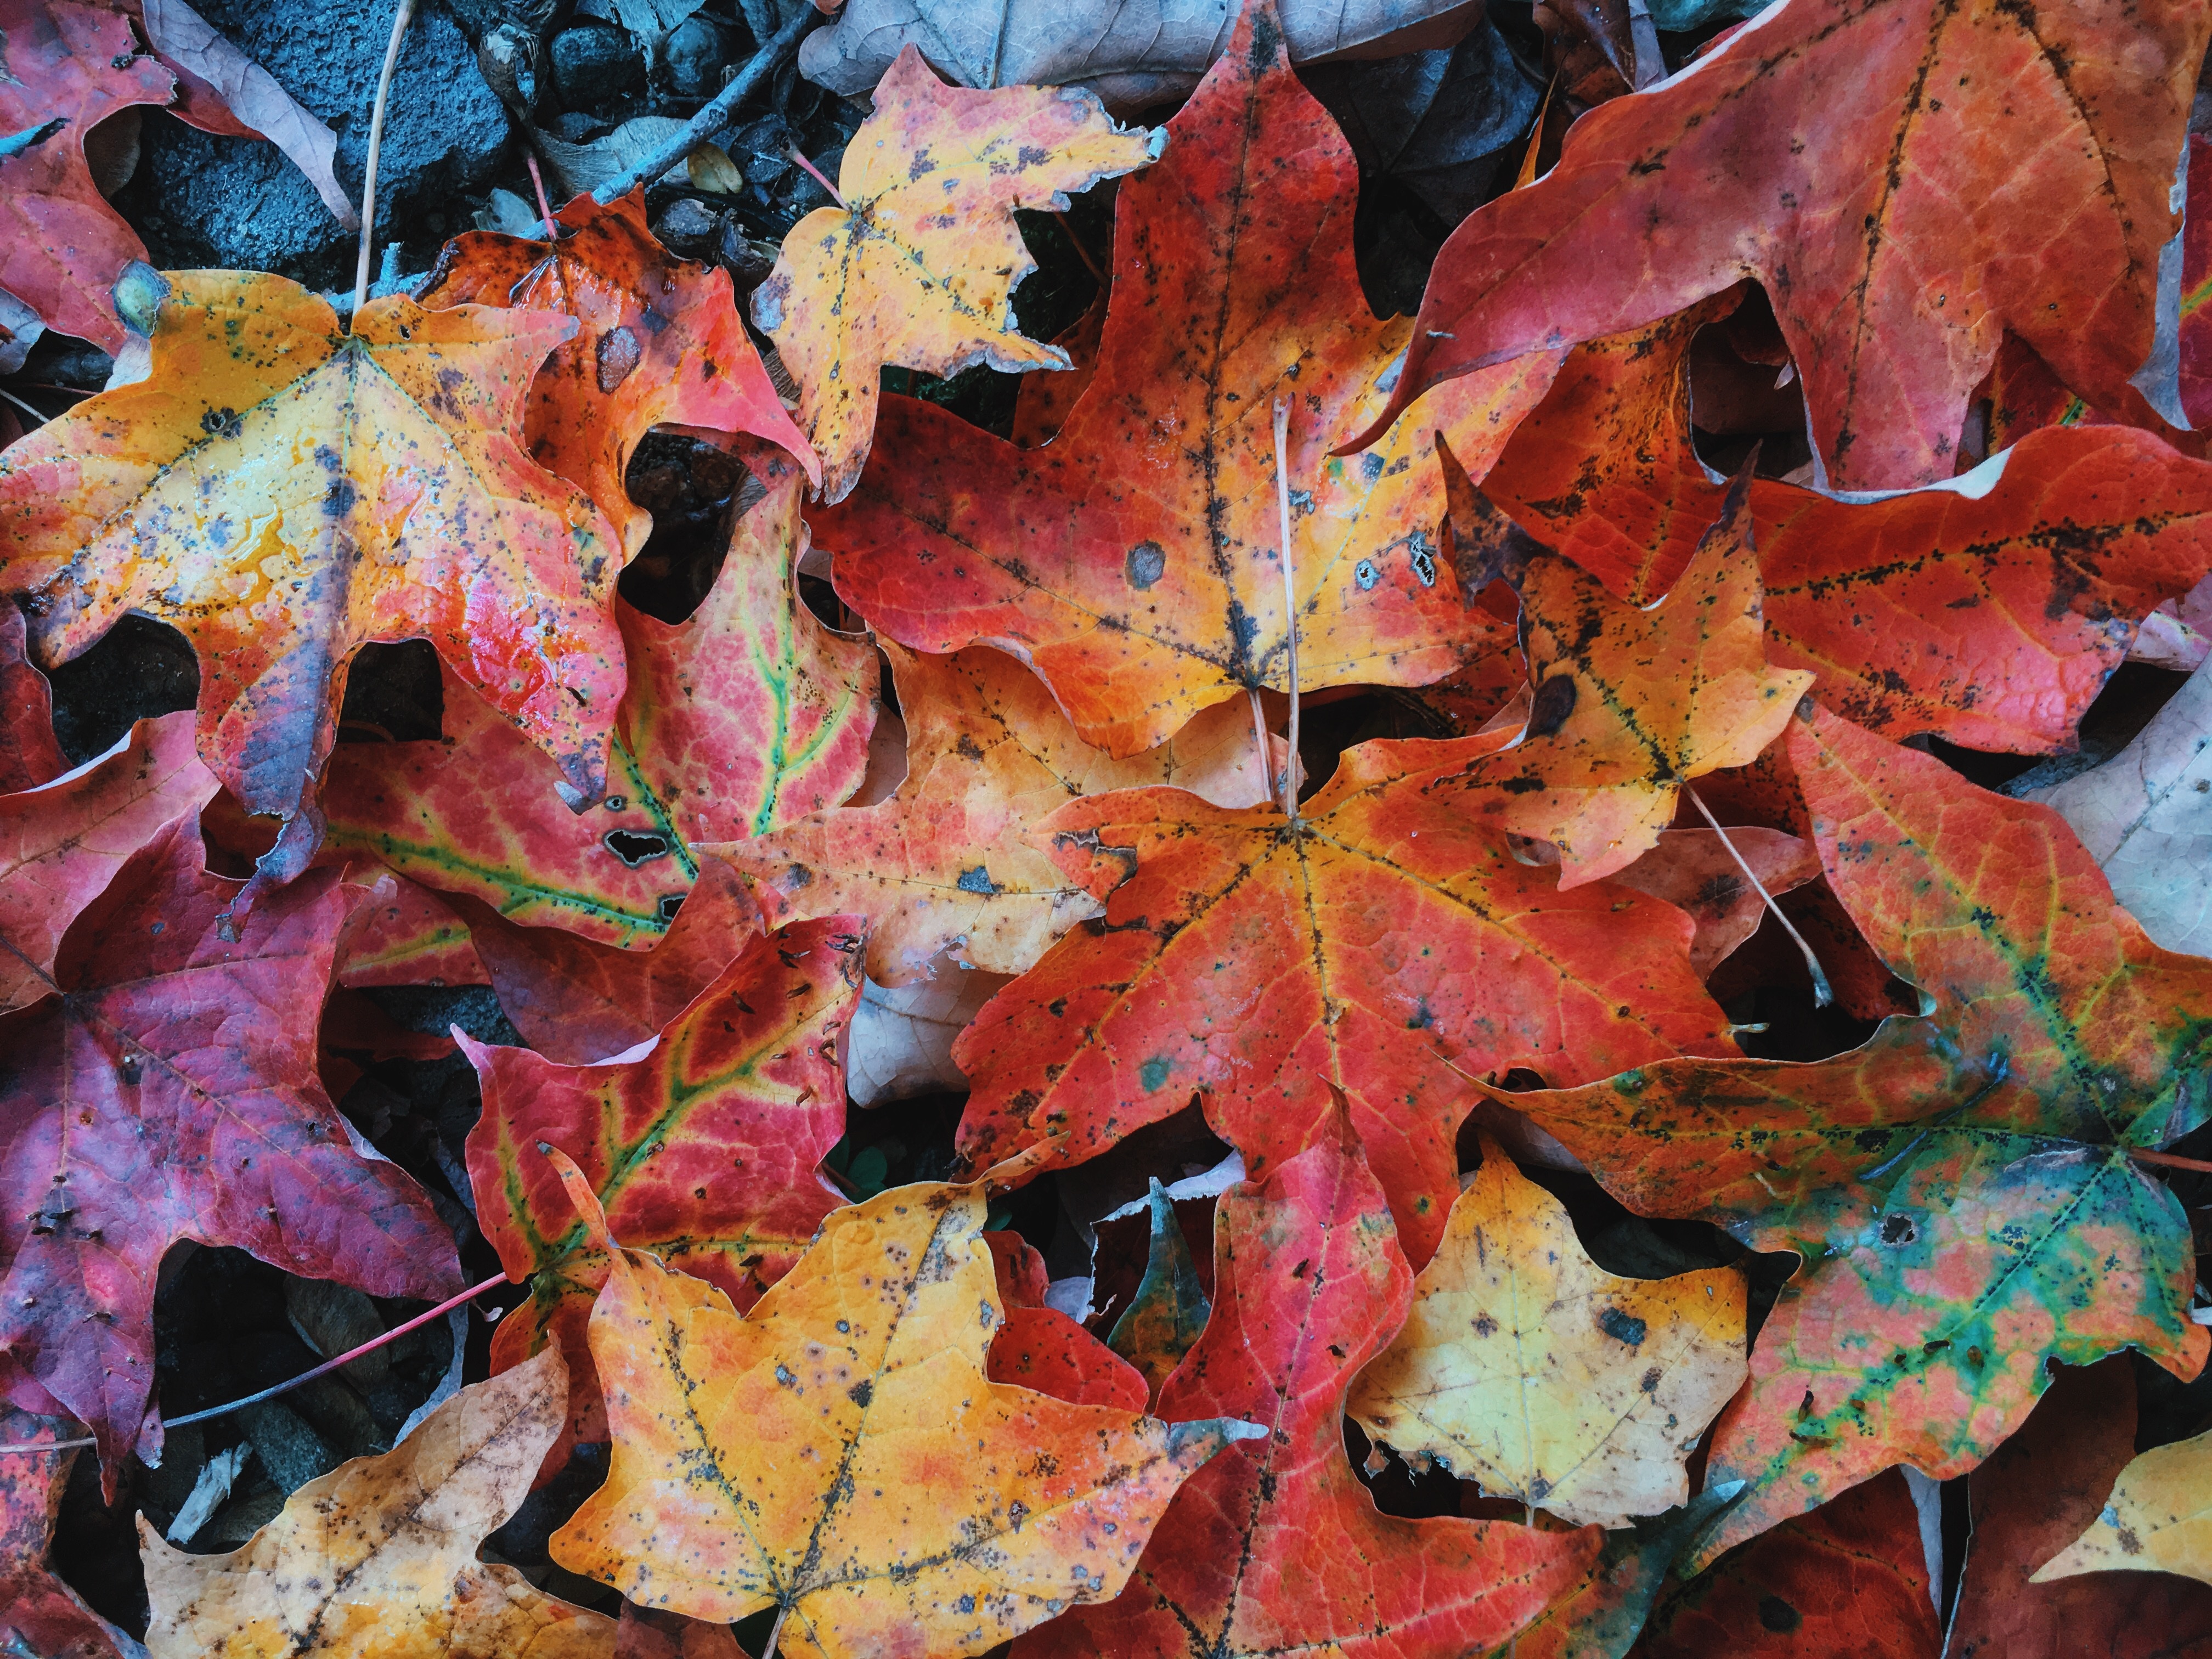
tree, plant, leaf, autumn, season, maple tree, maple leaf, flowering plant, woody plant, land plant